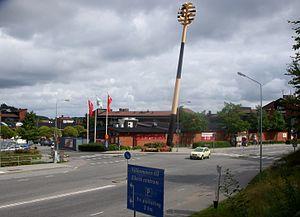
Ekerö est une localité de Suède, chef-lieu de la commune d'Ekerö dans le comté de Stockholm.